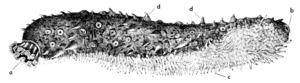
Søpølser / Beskrivelse
Holothuria tubulosa